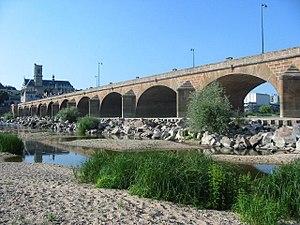
La canicule l'été 2003 sur la Loire à Nevers.
La Loire est le plus long fleuve de France, avec une longueur de 1 006 kilomètres. Sa source se trouve sur le versant sud du mont Gerbier-de-Jonc, au sud-est du Massif central, dans le département de l'Ardèche. Son embouchure vers l'océan Atlantique se trouve dans le département de la Loire-Atlantique, dans l'ouest de la région des Pays de la Loire. Son cours se situe intégralement en France ; il est géométriquement orienté d'abord sud-nord jusqu'aux environs de Briare dans le Loiret.
La canicule européenne de 2003 est un événement climatique d'ampleur exceptionnelle survenu de juin à août 2003 et qui a été marqué par de nombreux records de température au cours de la première quinzaine du mois d'août. Cette canicule a suivi un printemps exceptionnellement chaud et sec où les températures atteignent à certains endroits déjà 30 °C fin avril. Cette canicule importante associée à une sécheresse record rappelle la vague de chaleur de l'été 1947 en Europe et la sécheresse de 1976.